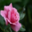
Label: rose